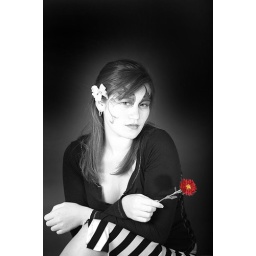
Leah in black and white